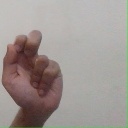
अक्षर: ढ